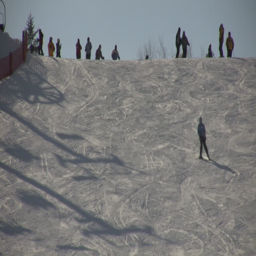
winter scenic of people skiing down a hill on a sunny day